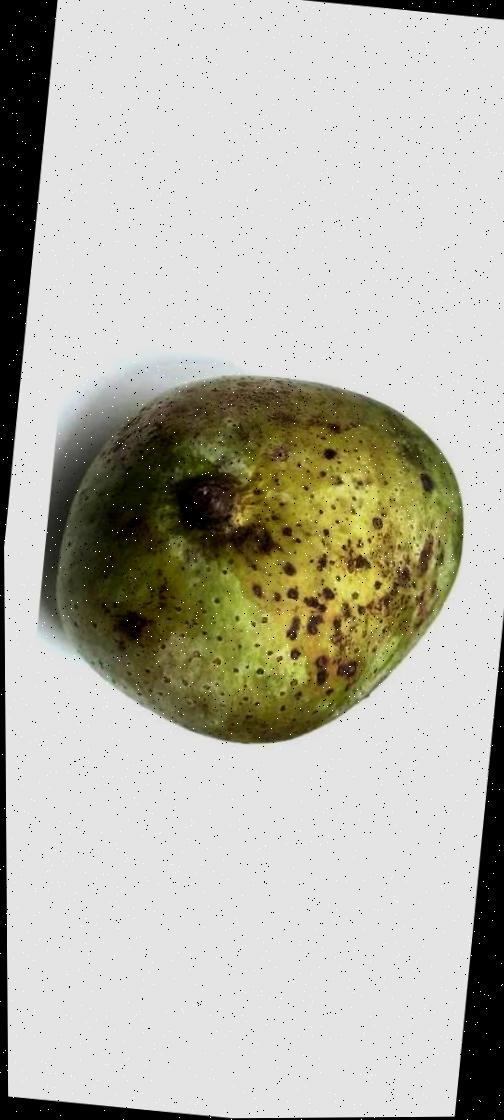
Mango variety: Fazli Classic